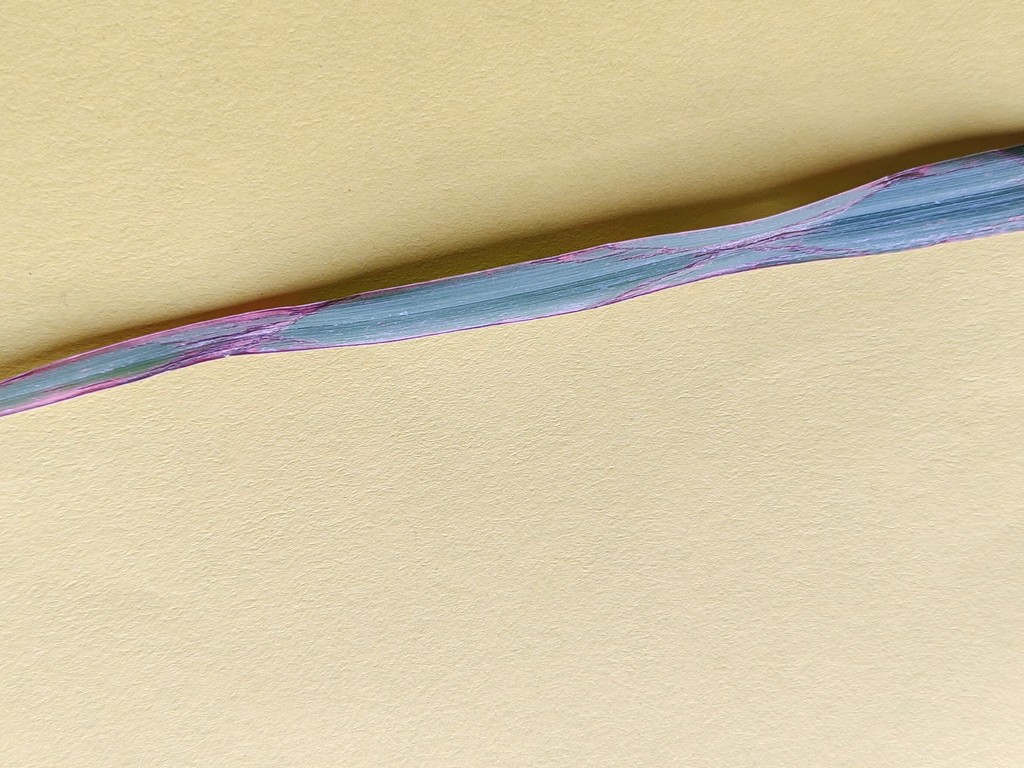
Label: Unhealthy